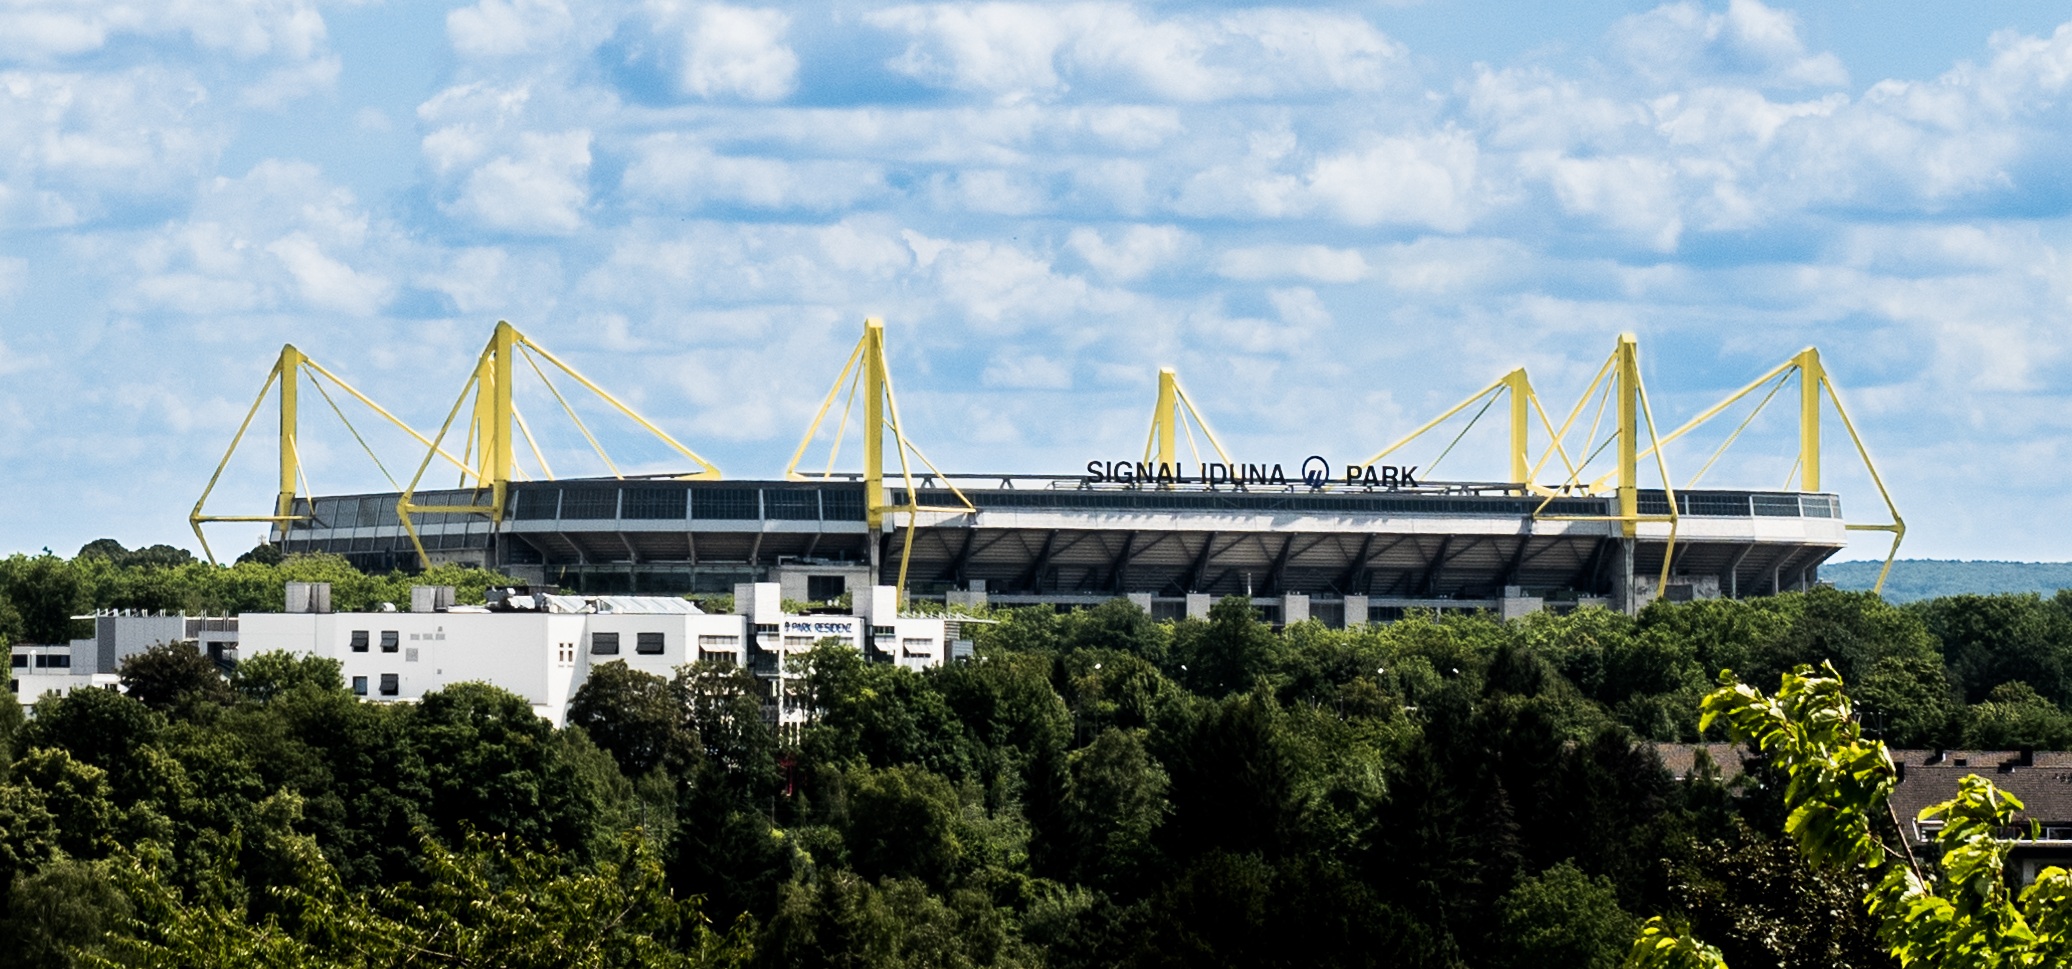
structure, bridge, landmark, football, stadium, arena, dortmund, cable stayed bridge, arch bridge, nonbuilding structure, sport venue